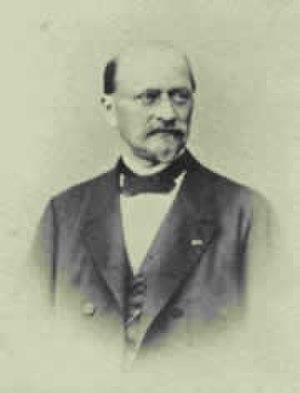
Franz Seraph Freiherr von Pfistermeister, né le 14 décembre 1820 à Amberg et décédé le 2 mars 1912 à Munich est secrétaire à la cour et au Conseil d'Etat du royaume de Bavière. Il est le secrétaire de cabinet de Louis II au moment de son accession au trône, en 1864. Il apparaît surtout dans les relations entre Richard Wagner et le roi.